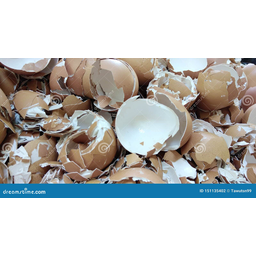
Label: eggshells